Wine, Women and Horses

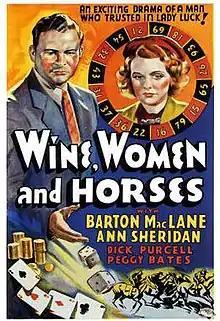
Theatrical release poster

Wine, Women and Horses is a 1937 American drama film directed by Louis King and written by Roy Chanslor. The film stars Barton MacLane, Ann Sheridan, Dick Purcell, Peggy Bates, Walter Cassel and Lottie Williams. It is based on the 1933 novel "Dark Hazard" by W. R. Burnett. The film was released by Warner Bros. on September 11, 1937. The screenplay concerns a gambler who tries to reform.